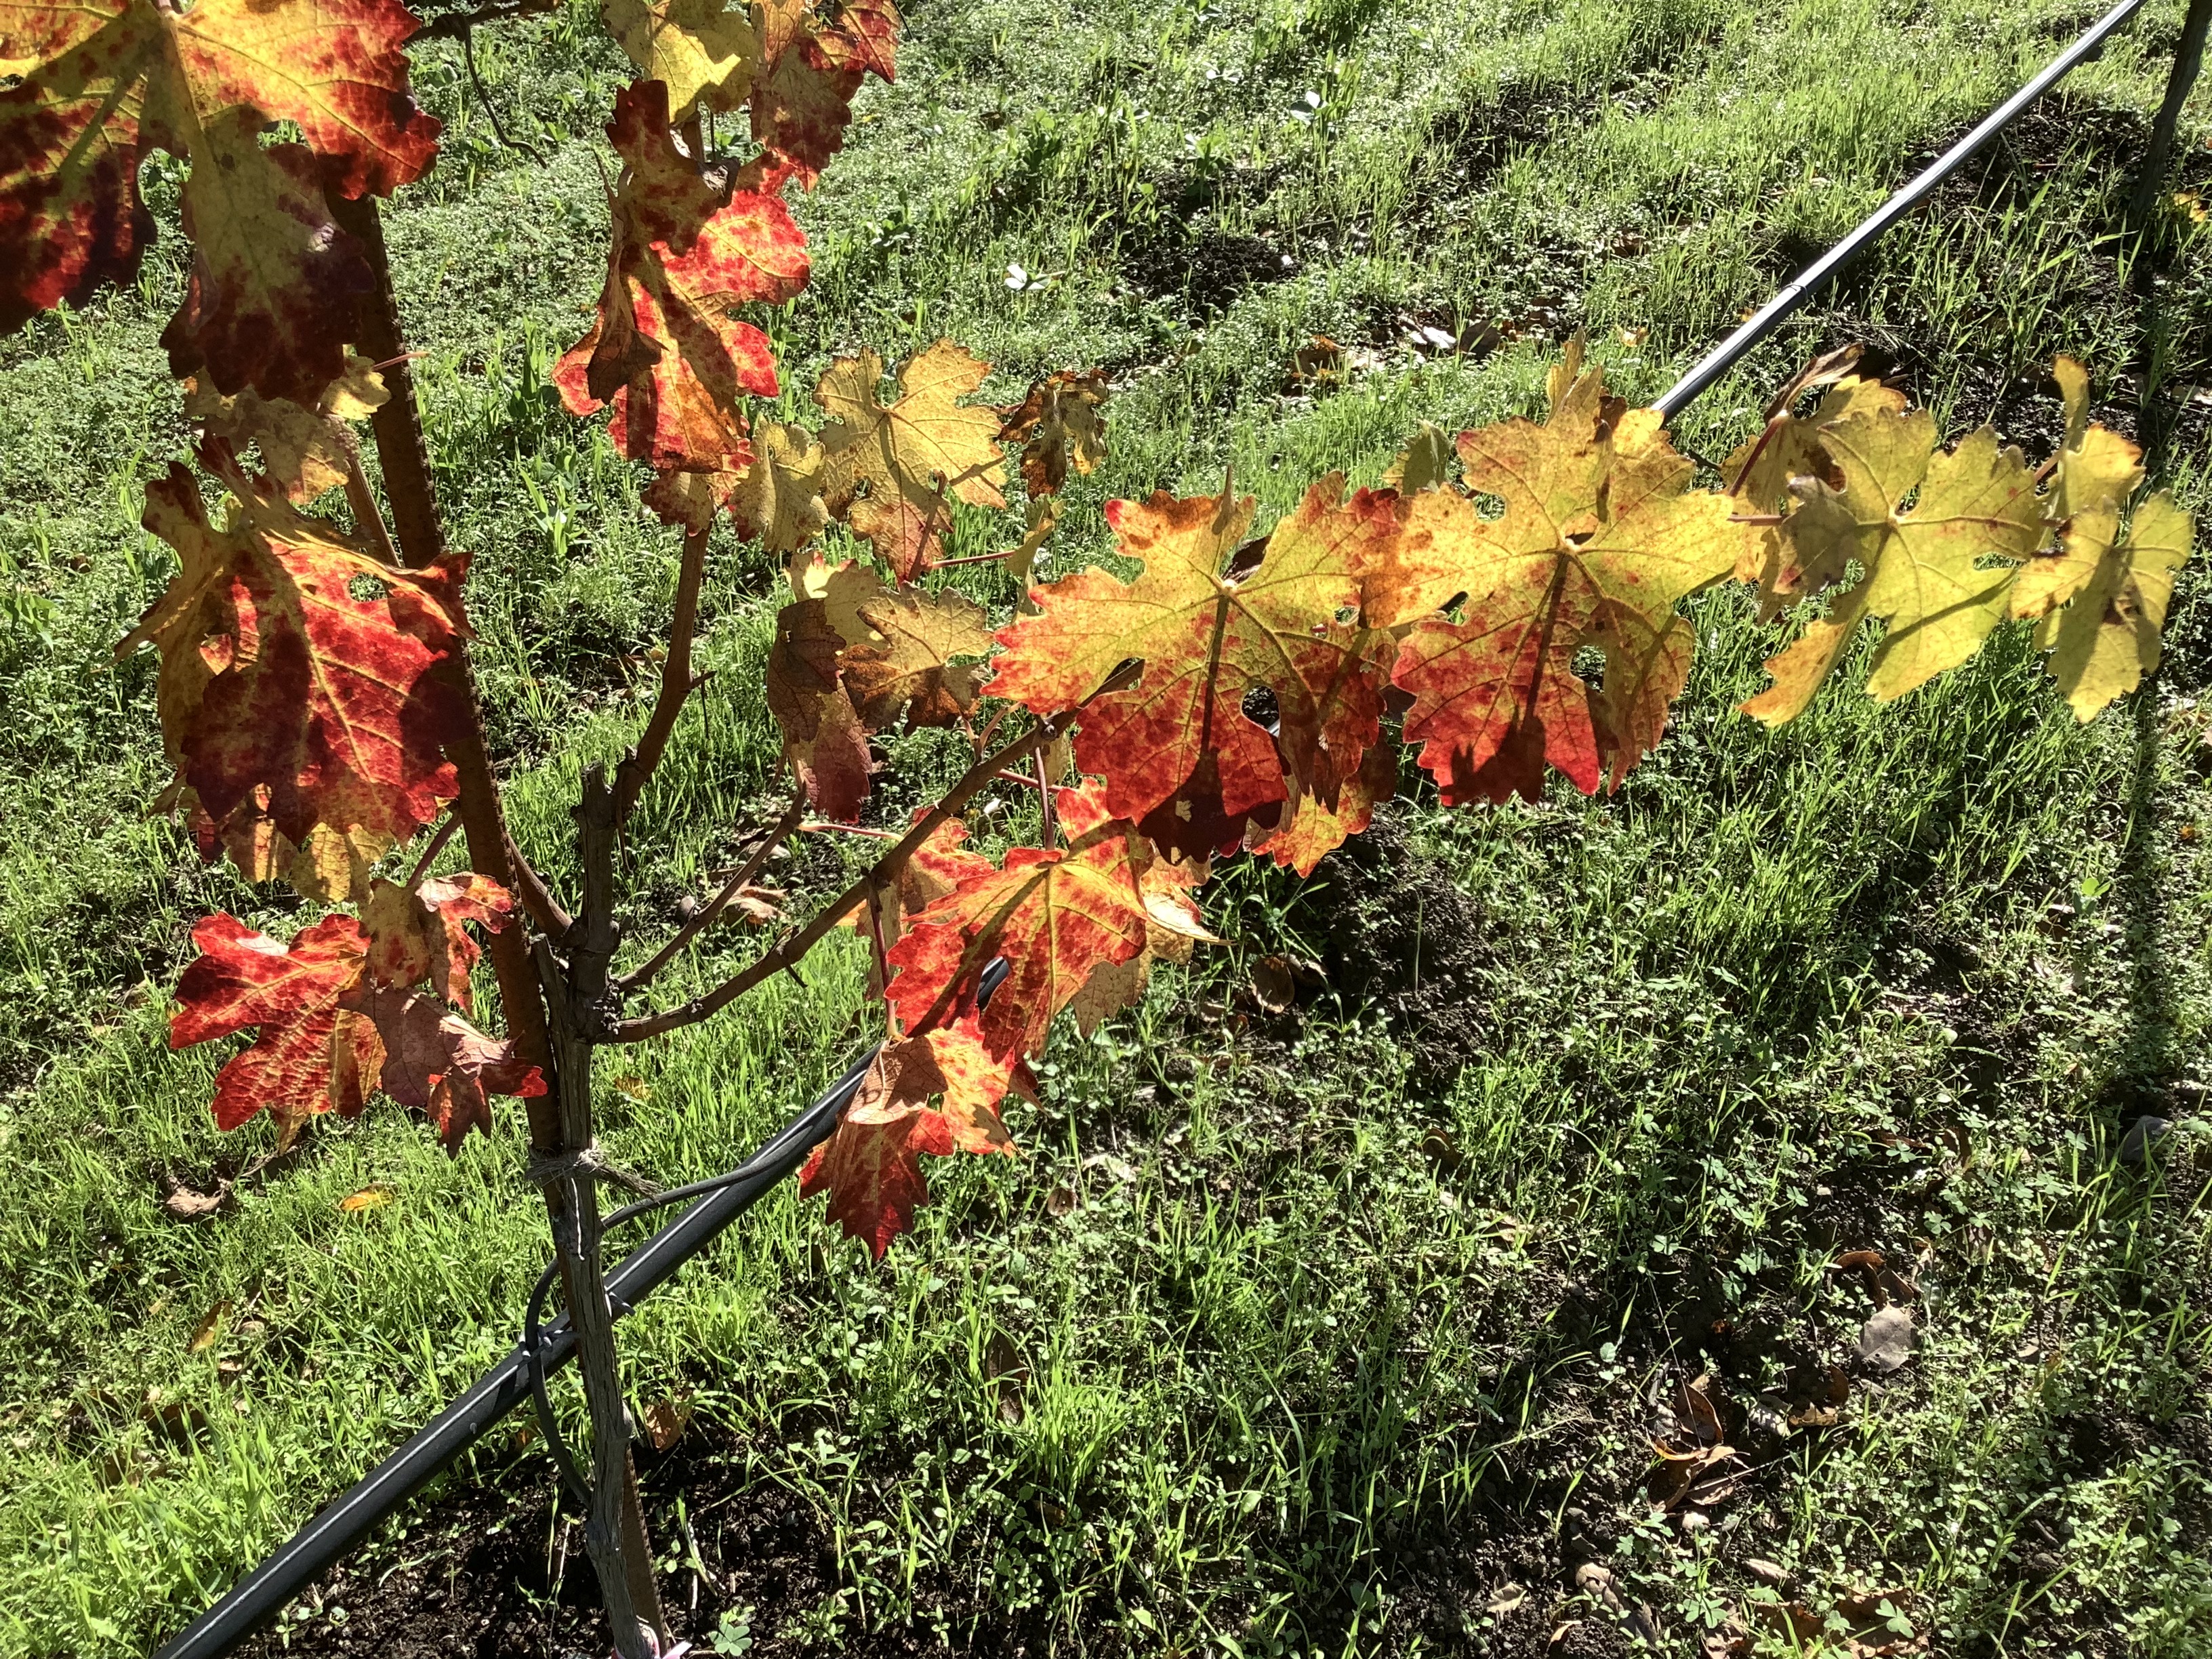
Label: Red Blotch